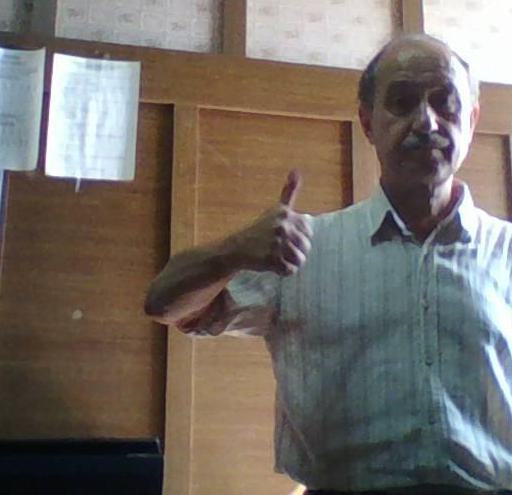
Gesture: like